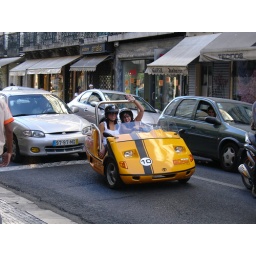
Girls in yellow car